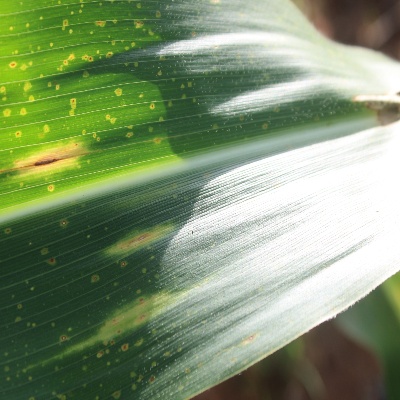
Crop: Maize
Condition: leaf spot